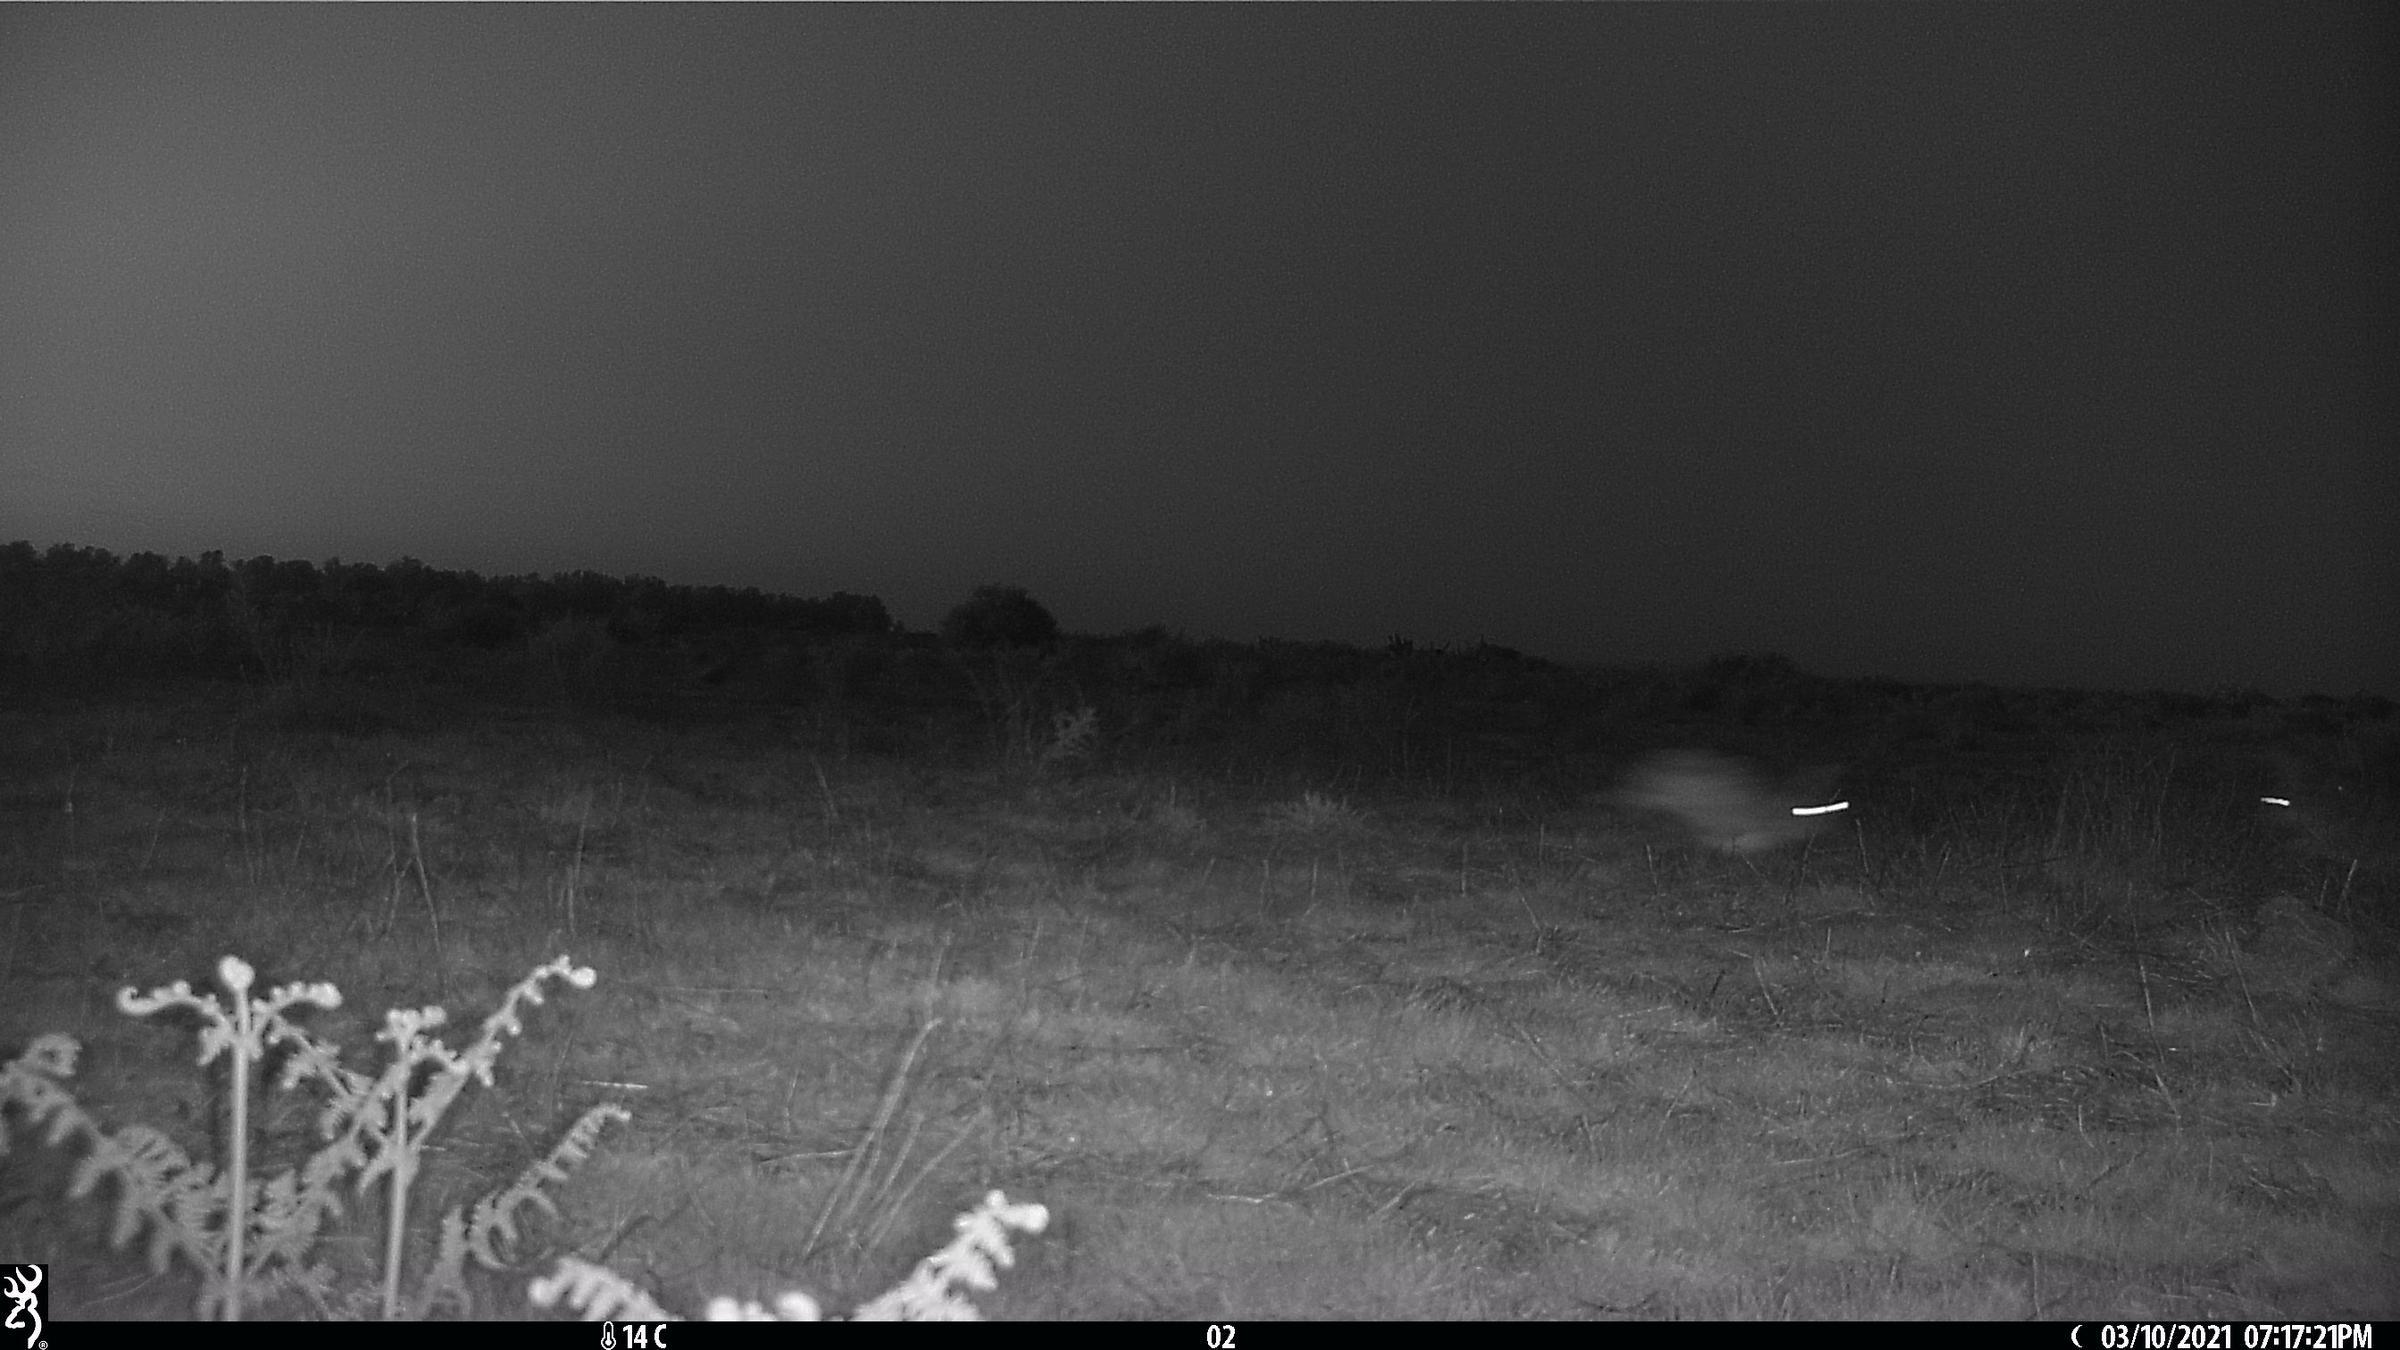
Species: Lepus granatensis